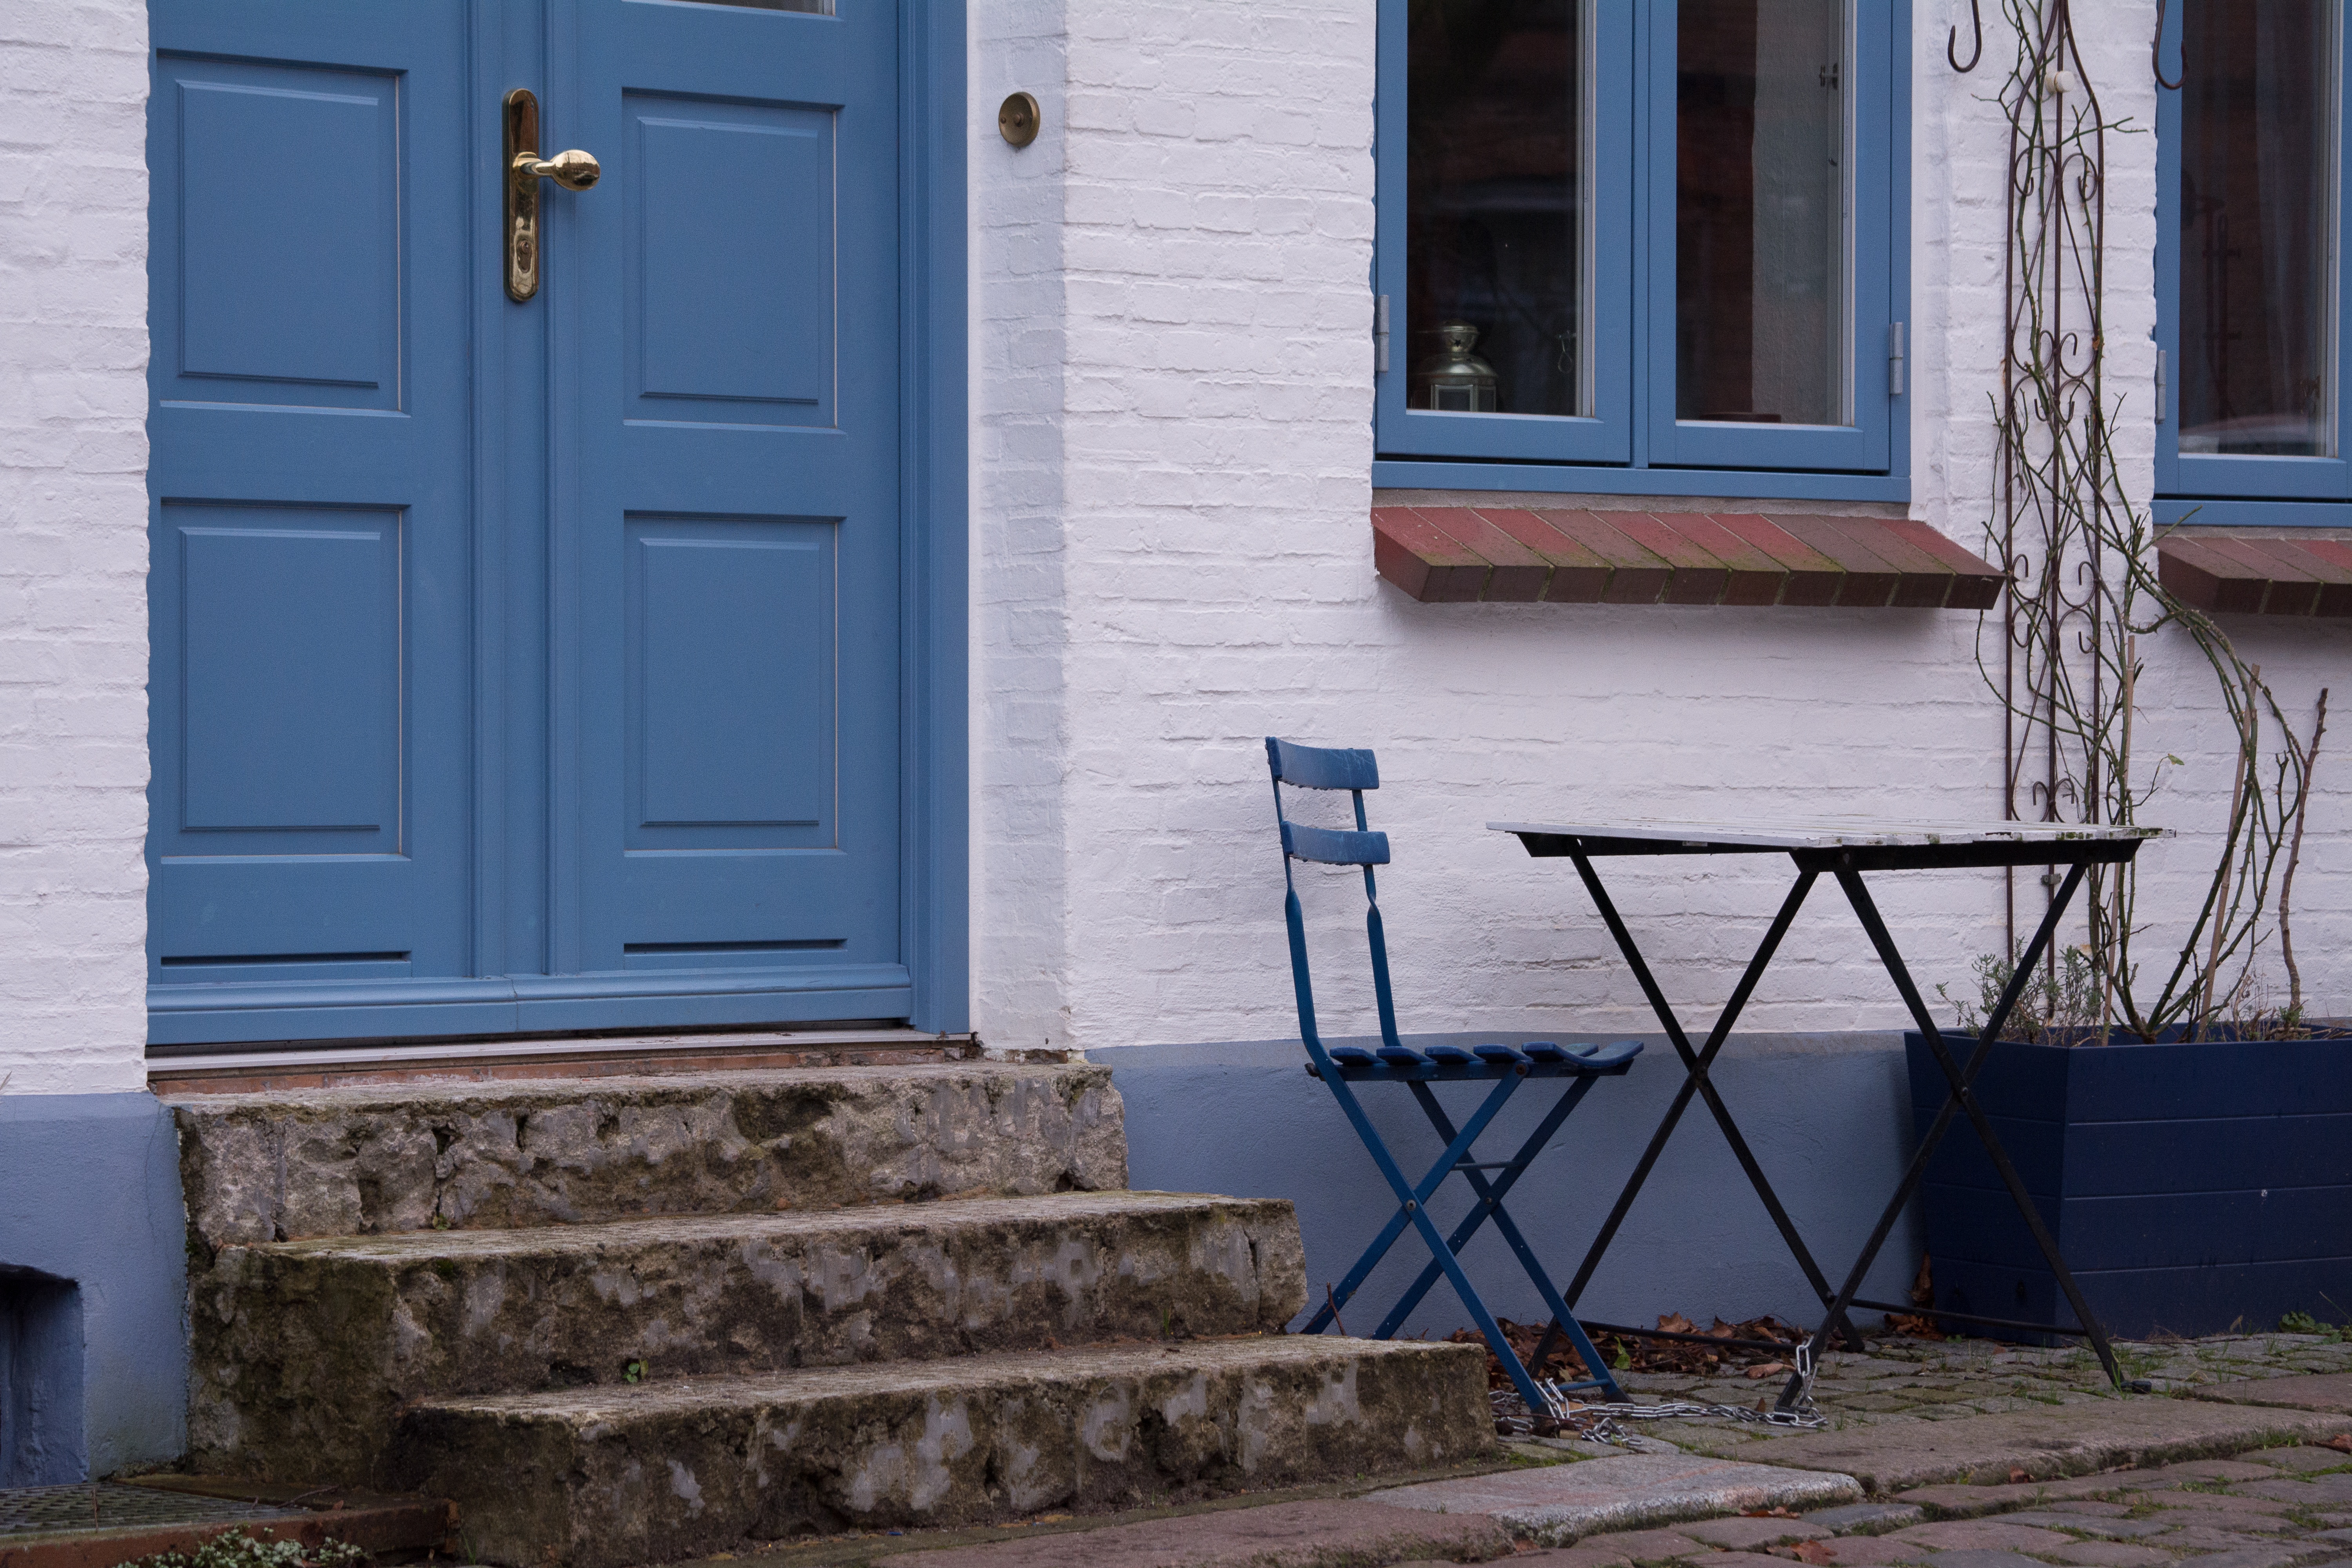
table, wood, house, chair, window, building, old, home, wall, cottage, autumn, facade, blue, door, front door, stairs, out, input, house entrance, seating furniture